James Parreco House

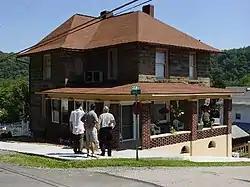
James Parreco House, 2001

The James Parreco House is a historic home located at Greensboro in Greene County, Pennsylvania. It was built about 1910, and is a -story, two bay sandstone dwelling, with Prairie Style design elements. It has a hipped roof with wide waves and a one-story front porch with massive brick supports.